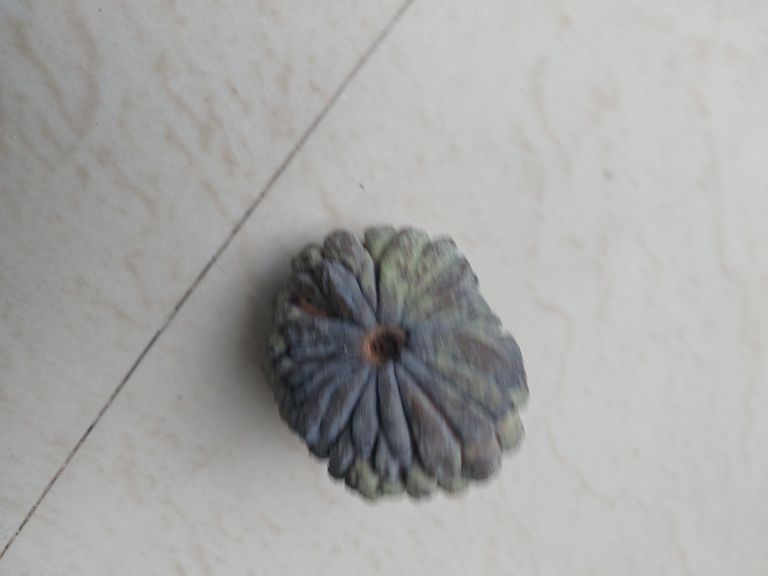
Disease label: Blank Canker